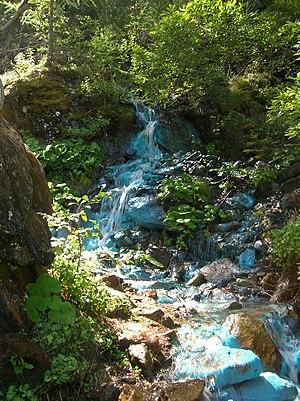
Le vallon de Saint-Marcel est une vallée latérale de la Vallée d'Aoste, située au sud du chef-lieu de Saint-Marcel entre le val Clavalité et le vallon des Laures.